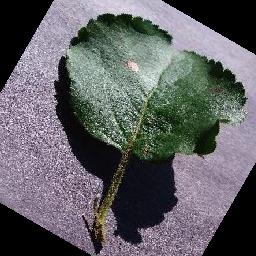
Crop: apple
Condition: black_rot